Avignon

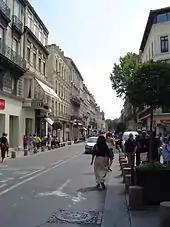
Rue de la République, the city's central boulevard

The Rhône has for many centuries been an important means of transportation for the city. River traffic in Avignon has two commercial ports, docking stations for boat cruises, and various riverfront developments. A free shuttle boat has been established between the quay near the city walls and the opposite bank (the île de la Barthelasse).